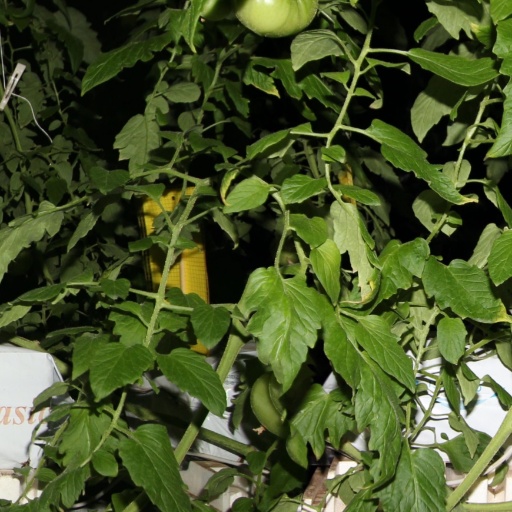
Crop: tomato